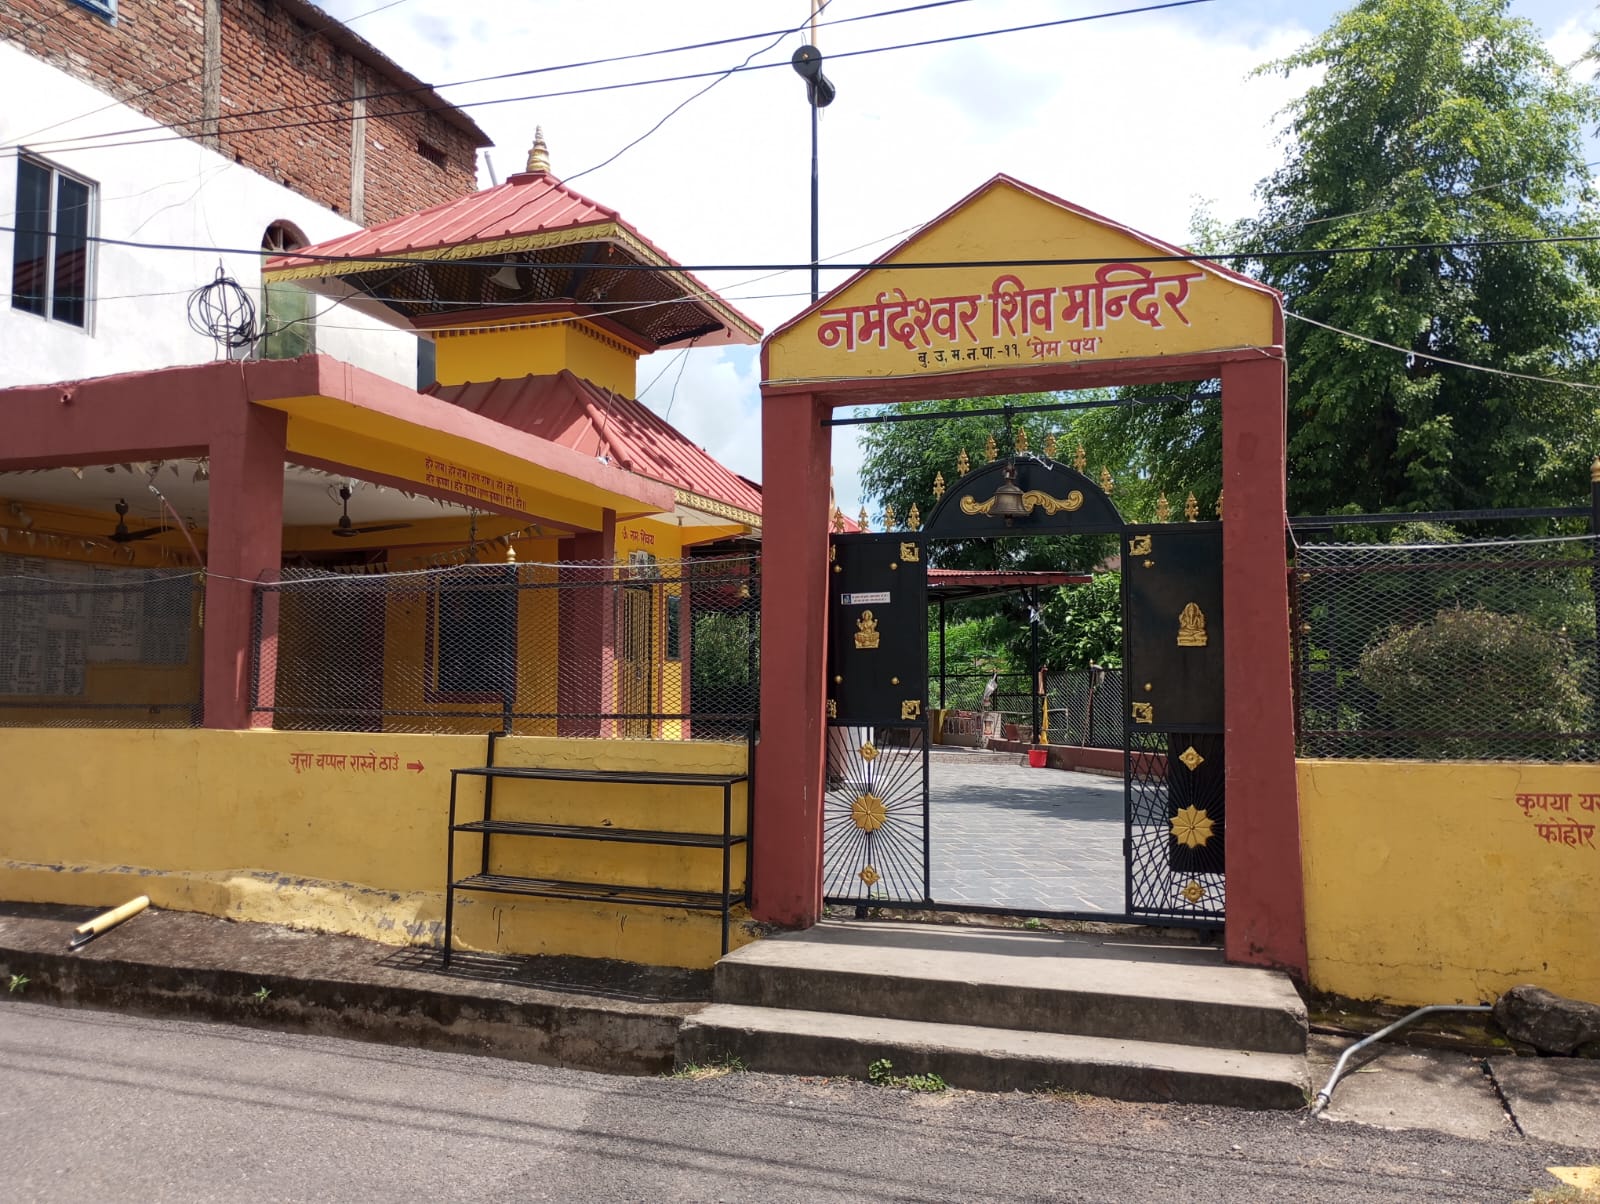
Heritage site: Narmadeshwor_Shiva_Temple